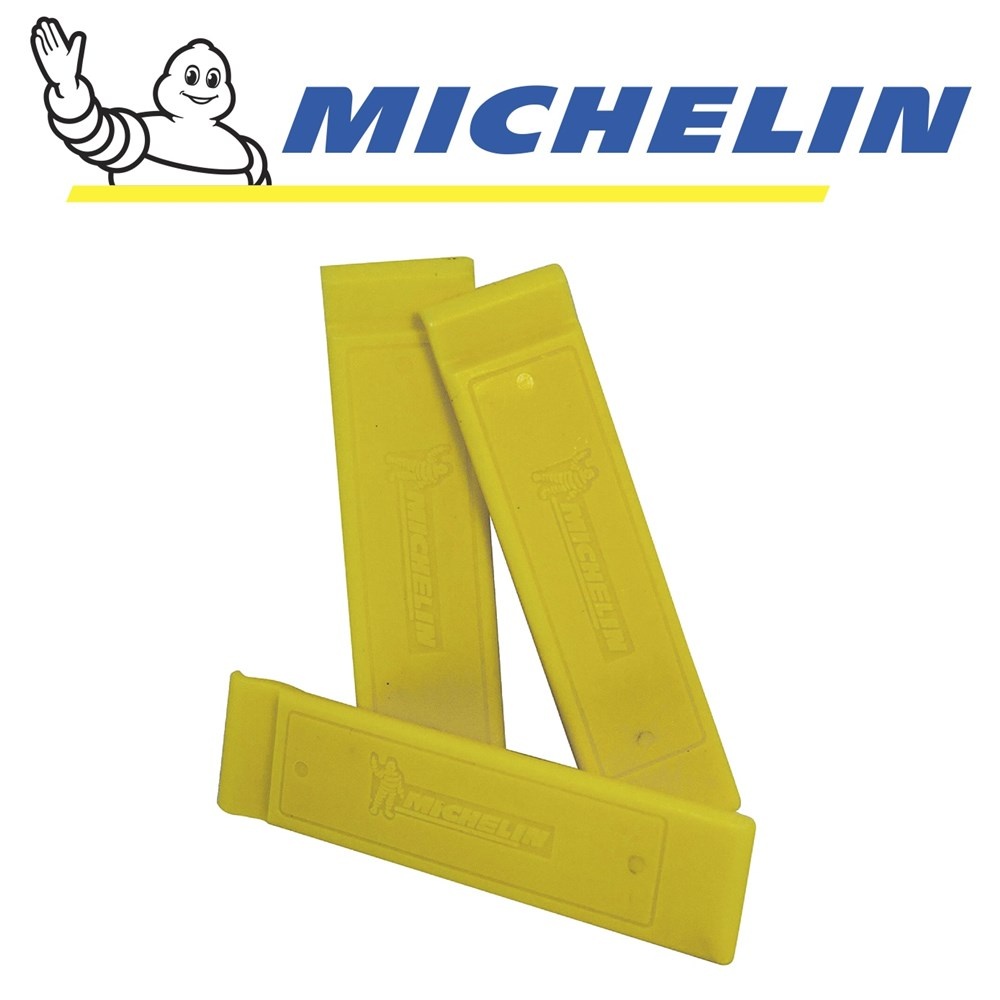
Michelin Tyre Lever
Pack of 3 Michelin tyre levers.
Brand: Michelin
Category: Vehicles & Parts > Vehicle Parts & Accessories > Vehicle Maintenance, Care & Decor > Vehicle Repair & Specialty Tools > Vehicle Tire Repair & Tire Changing Tools > Tire Changing Tools > Tire Levers